Carter Harrison IV

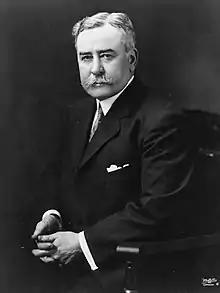
Harrison in 1911

Carter Henry Harrison IV (April 23, 1860 – December 25, 1953) was an American newspaper publisher and Democratic politician who served a total of five terms as mayor of Chicago (1897–1905 and 1911–1915) but failed in his attempt to become his party's presidential nominee in 1904. Descended from aristocratic Virginia families and the son of five-term Chicago mayor Carter Harrison III, this Carter Harrison (IV) became the first native Chicagoan elected its mayor.